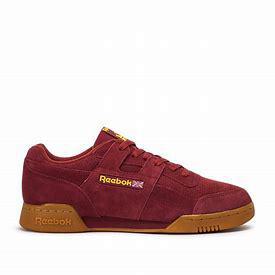
Brand: Reebok
Model: Workout Plus Mu